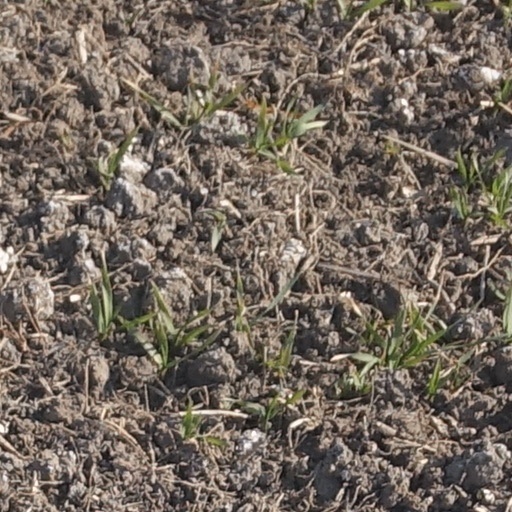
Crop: wheat